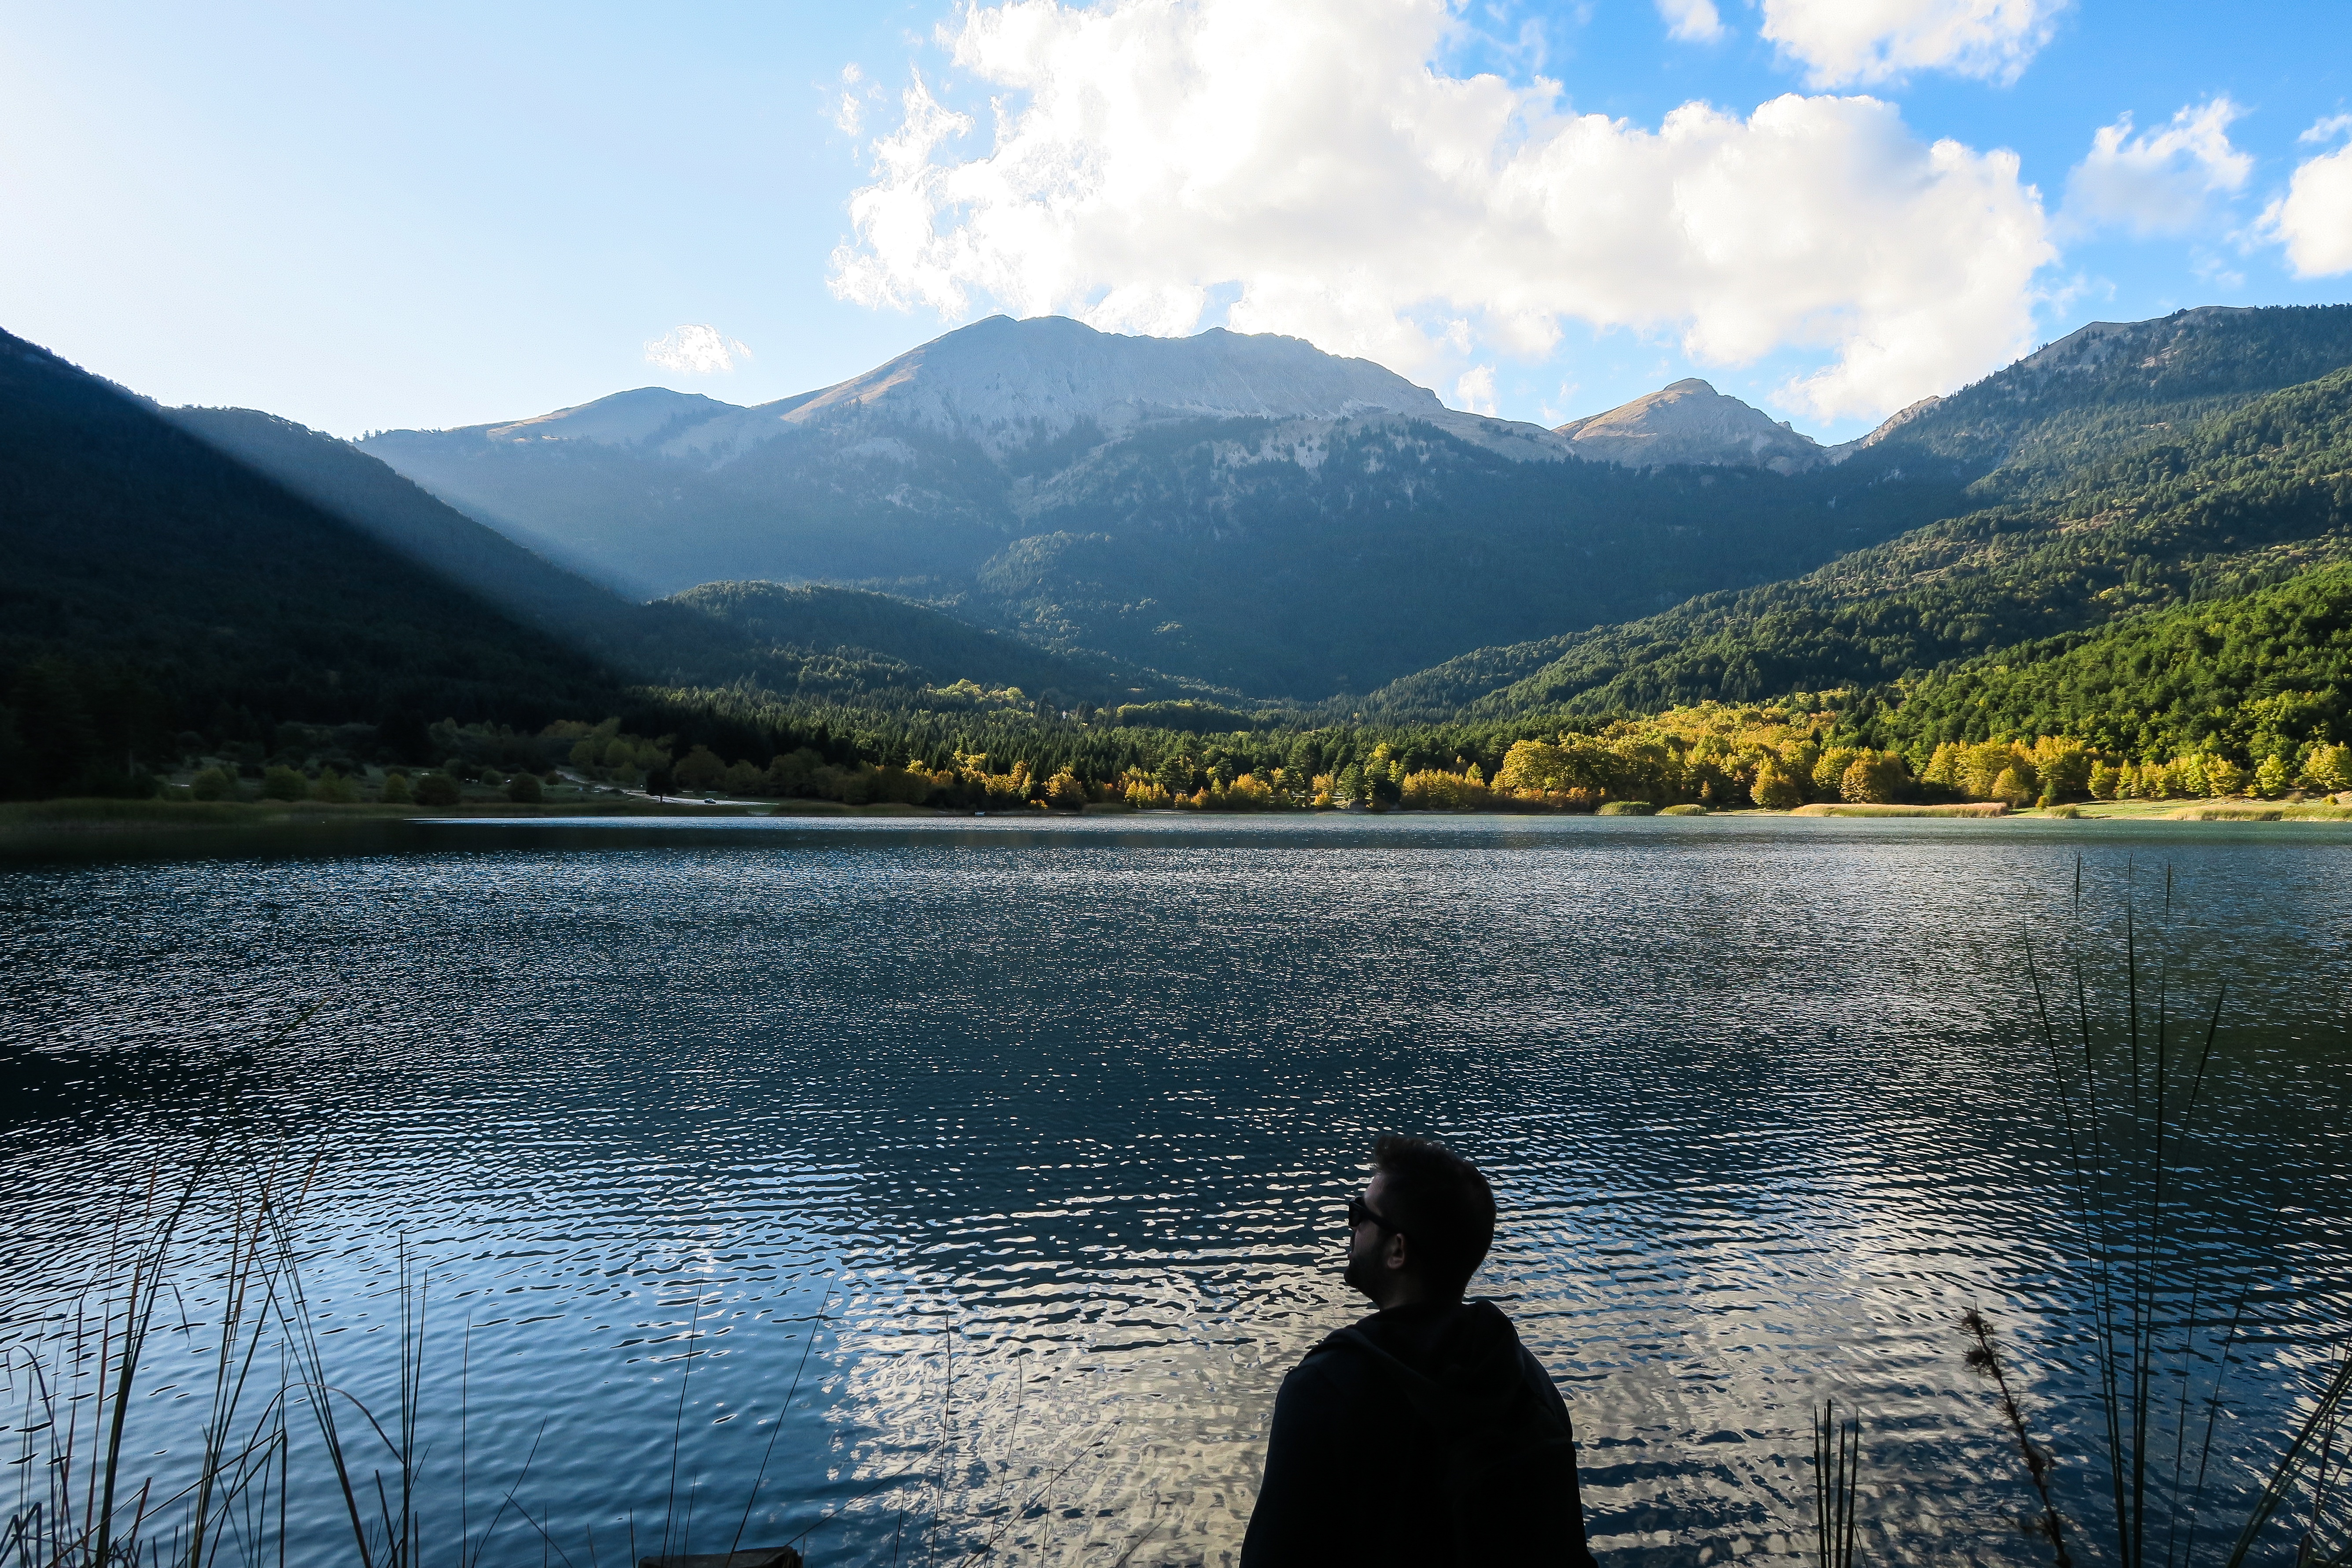
landscape, water, nature, wilderness, mountain, morning, lake, mountain range, reflection, fjord, reservoir, body of water, loch, mountainous landforms